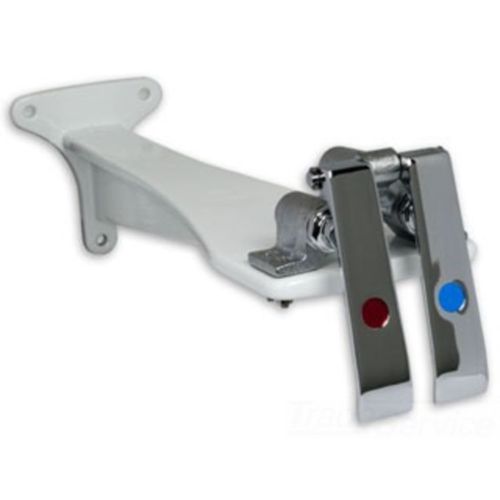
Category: stapler